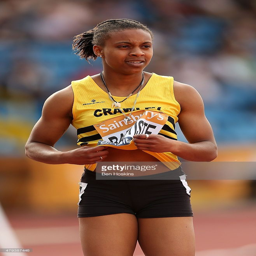
person in action in her 200m heat during day one .